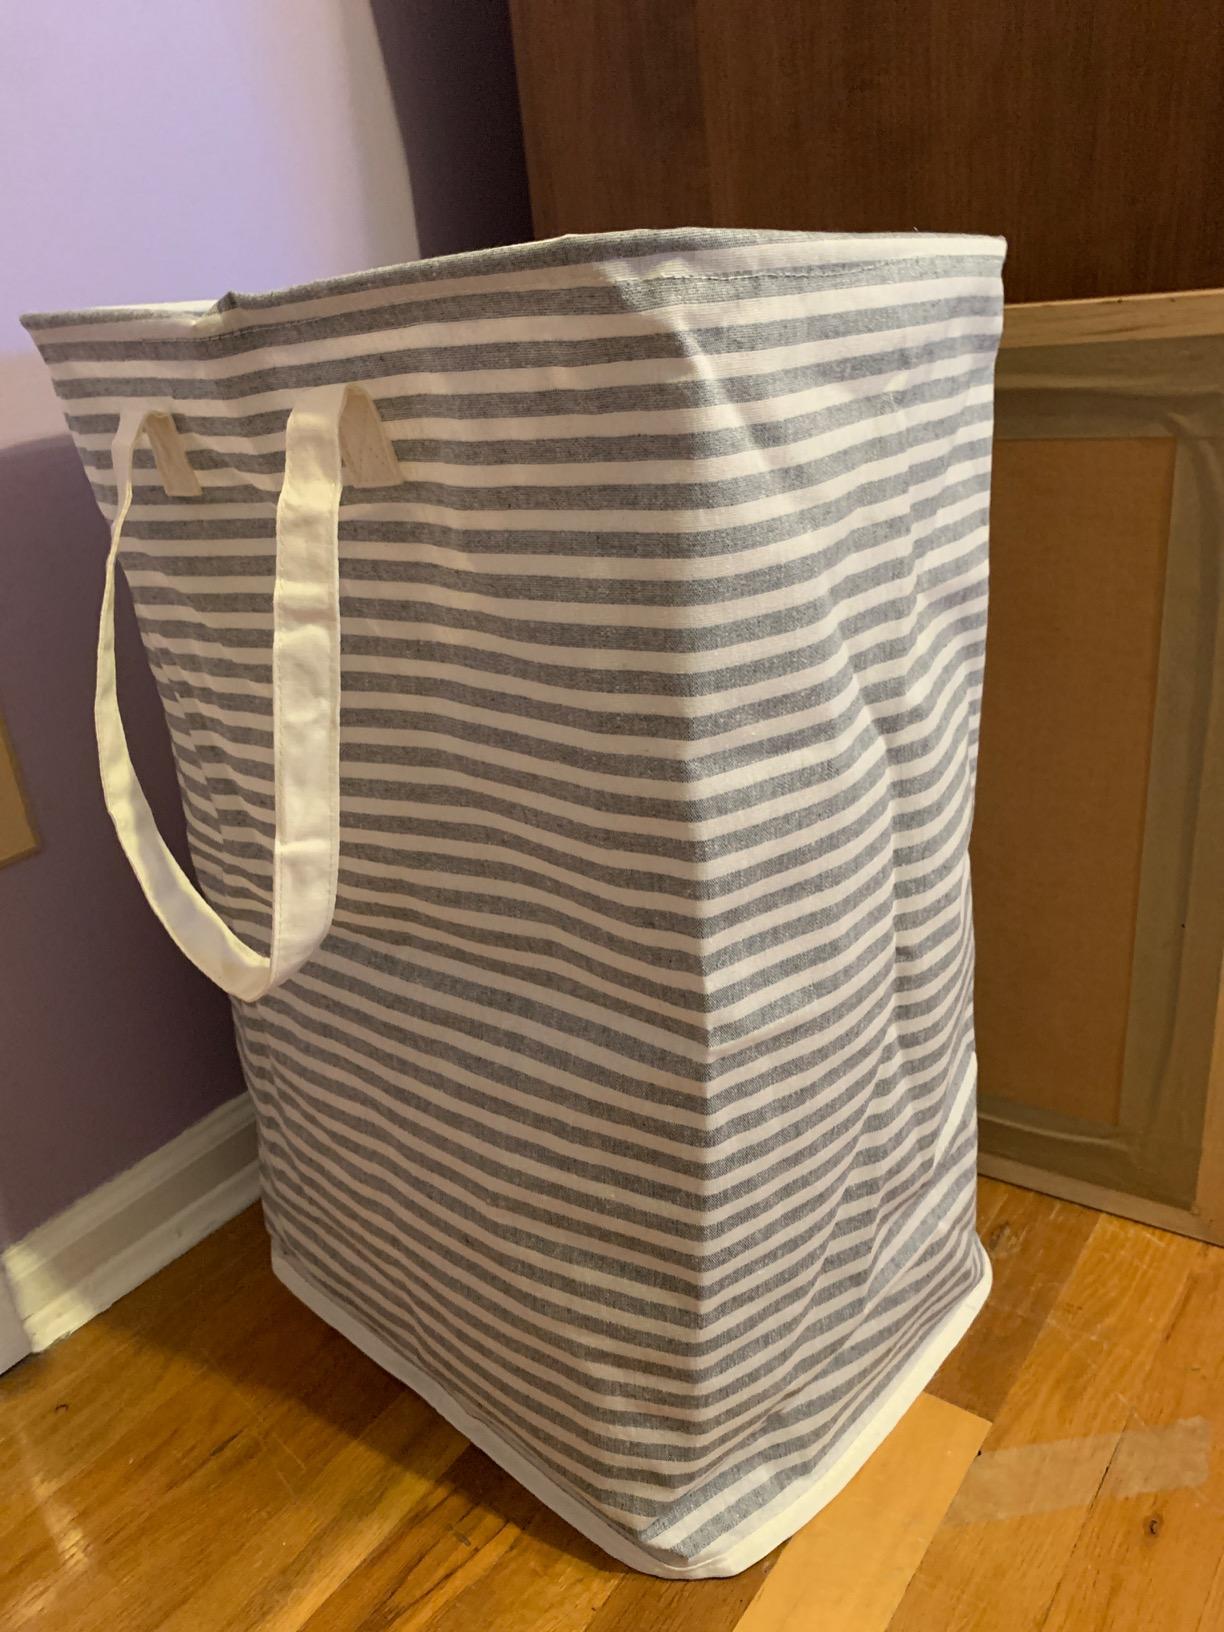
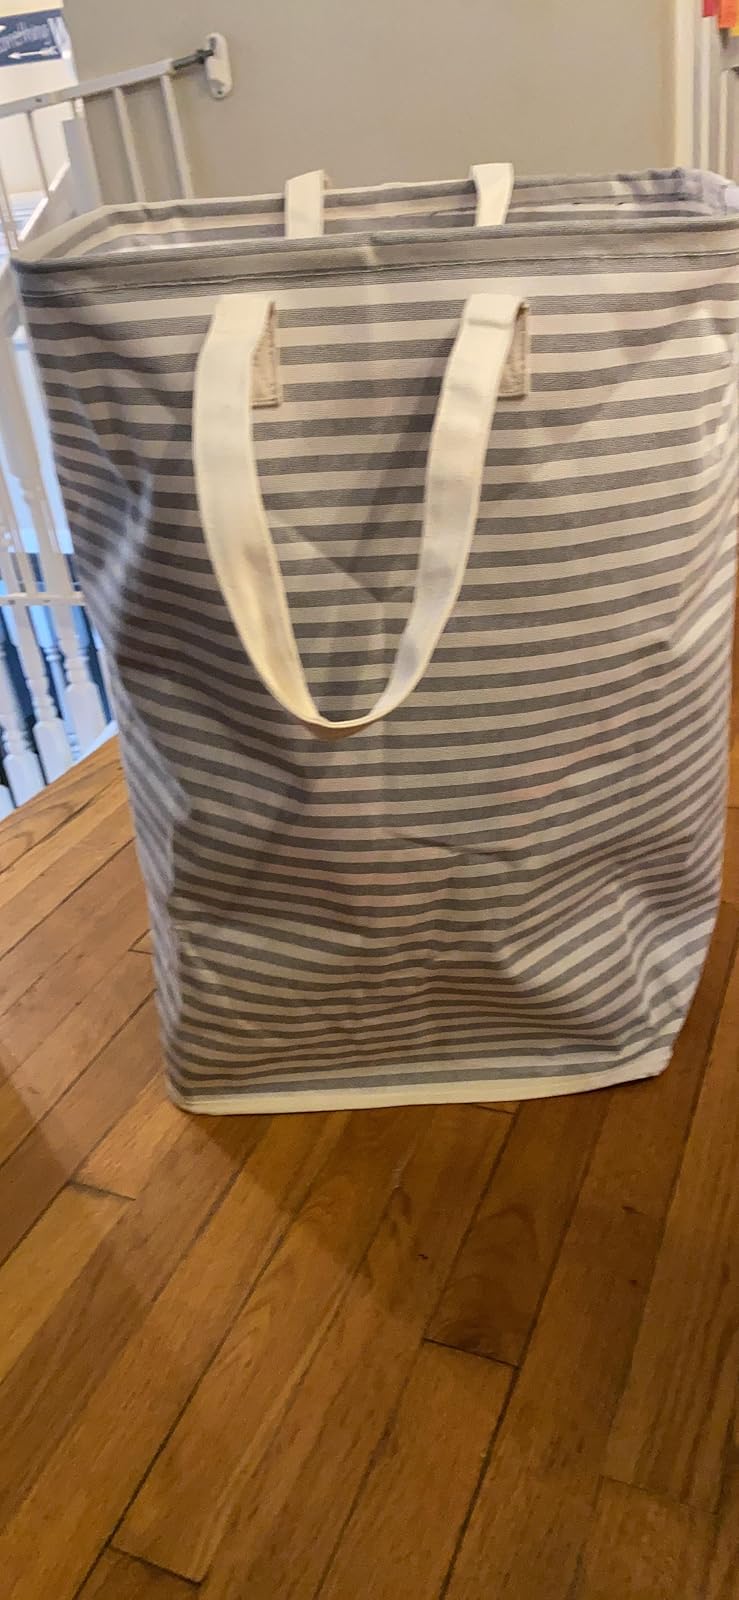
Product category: items_hamper
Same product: yes